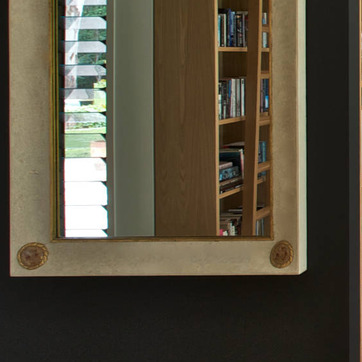
Material: mirror